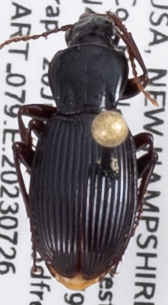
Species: Pterostichus tristis
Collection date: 2023-07-26
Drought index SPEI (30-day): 2.09
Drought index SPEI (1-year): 1.28
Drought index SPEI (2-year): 0.39